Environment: real
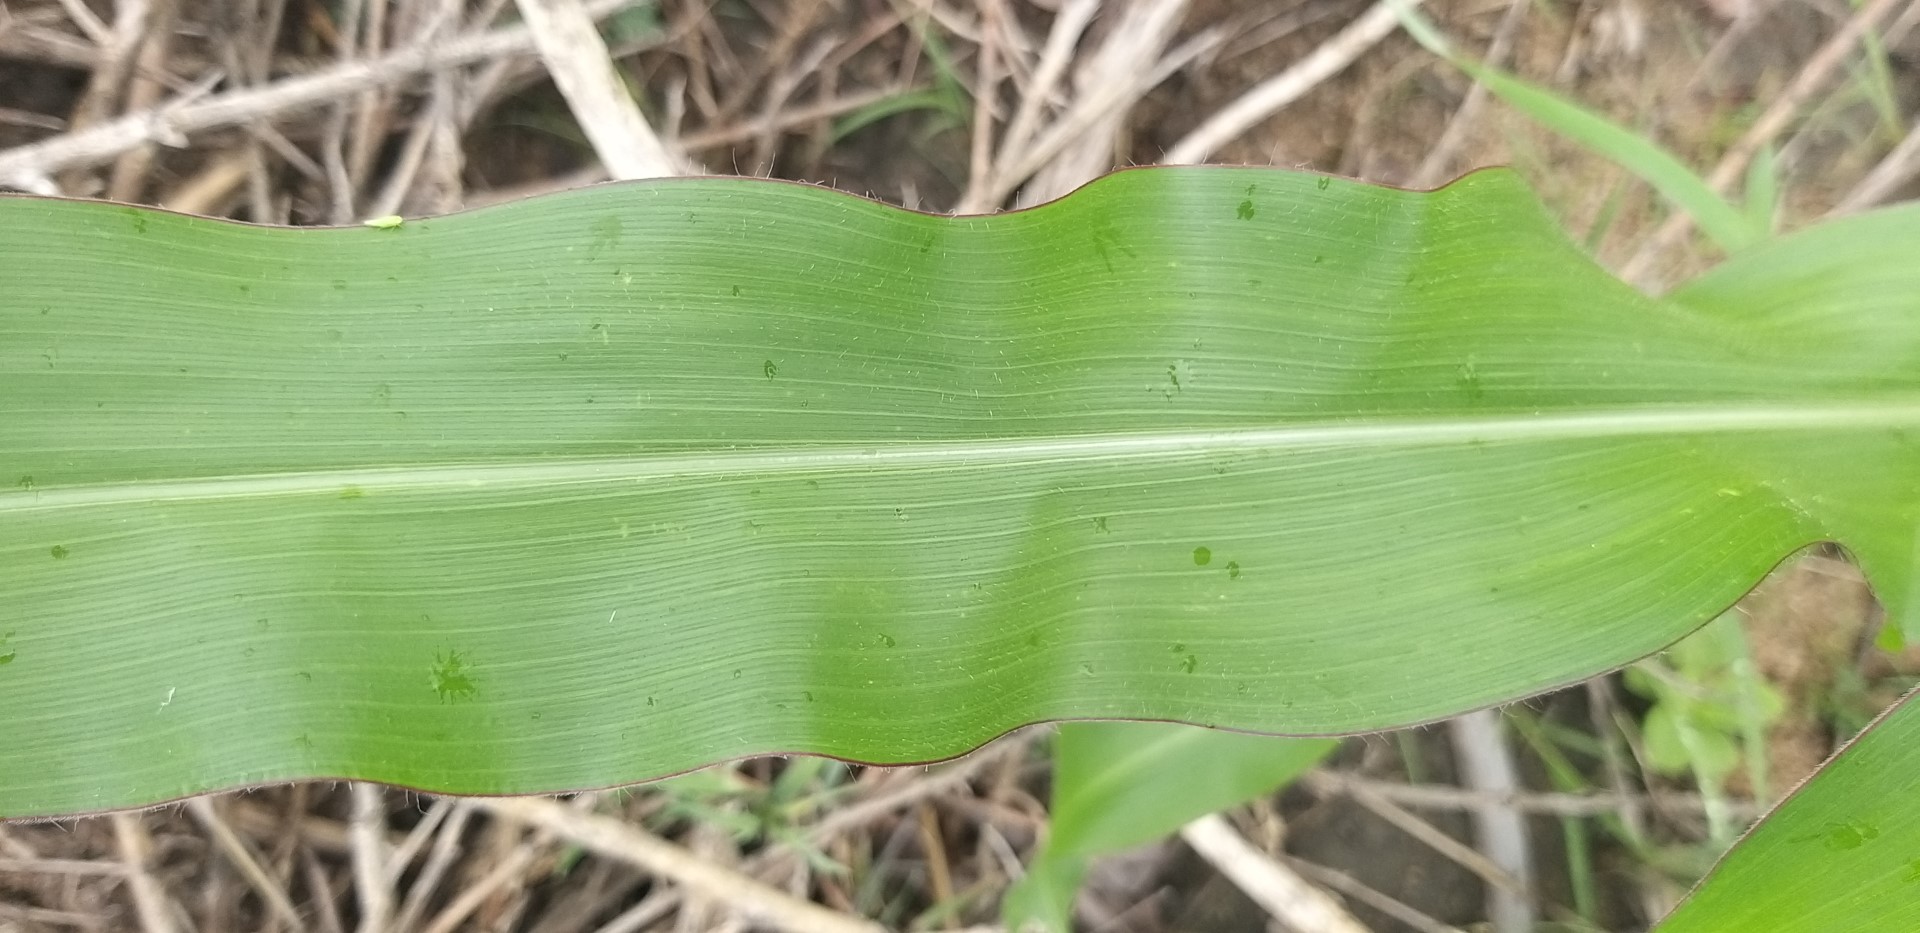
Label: healthy